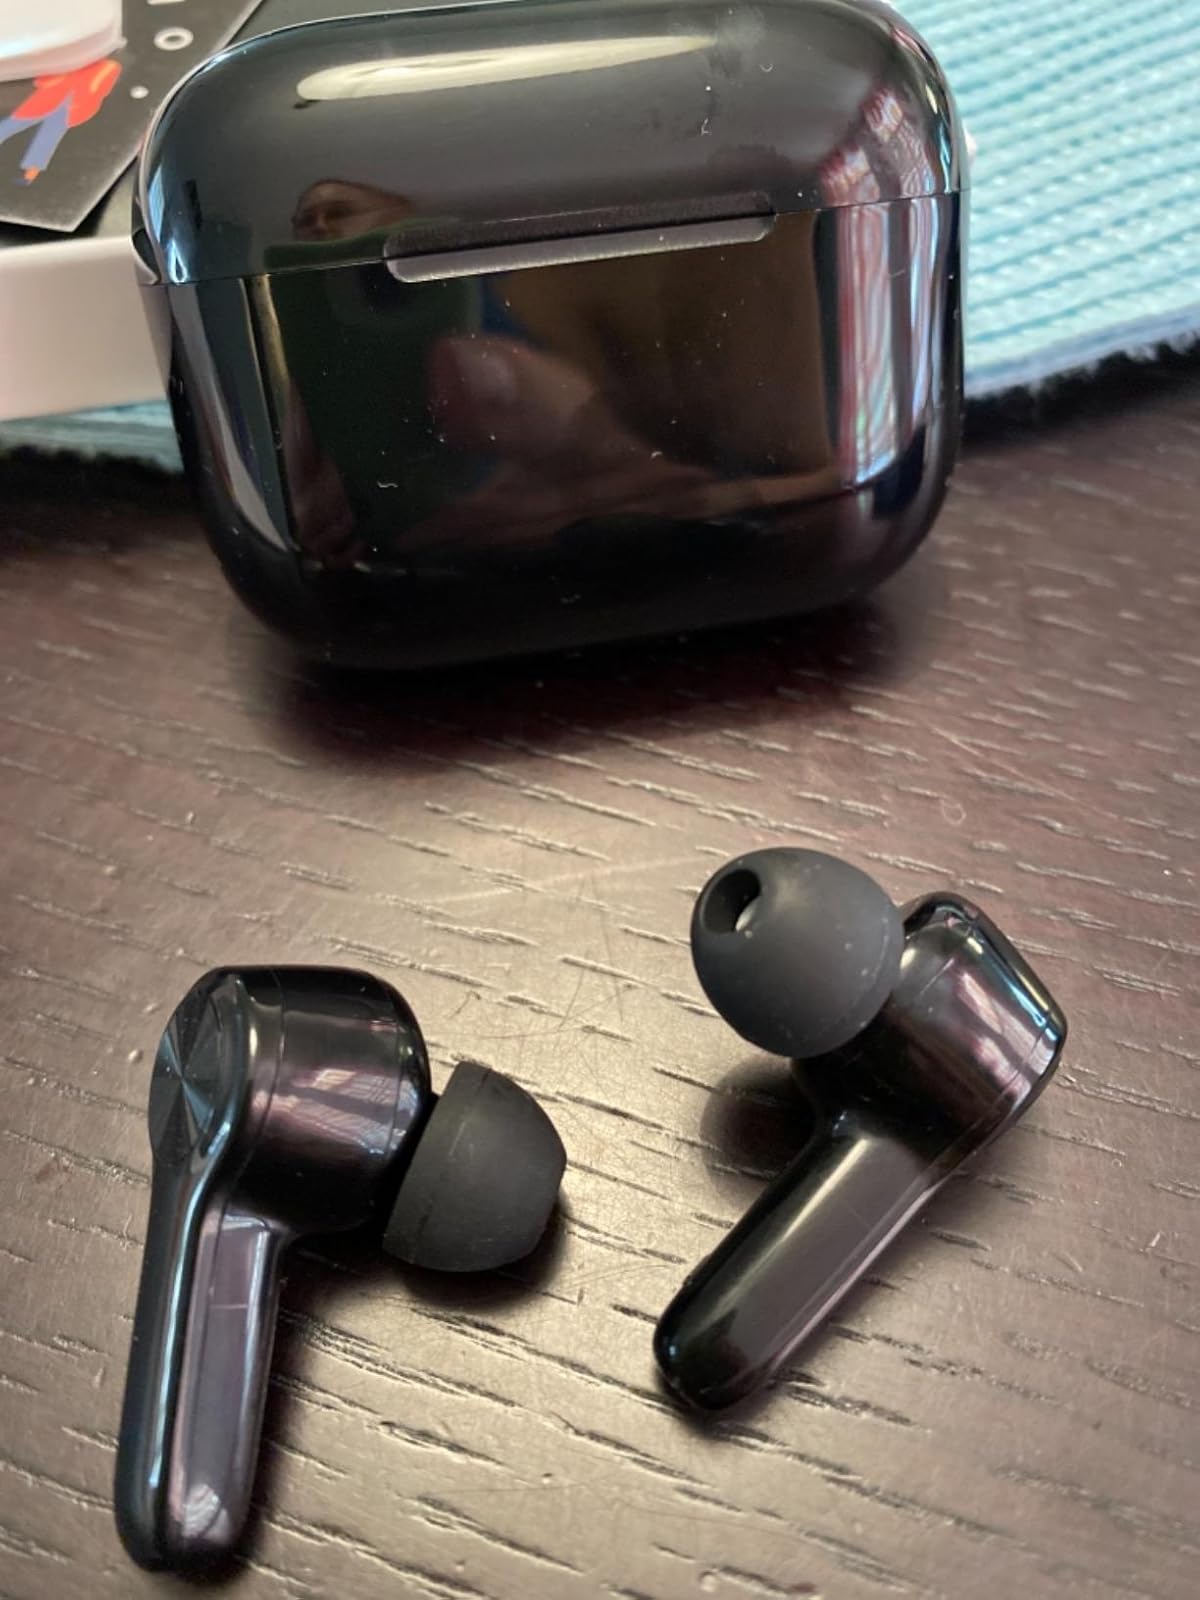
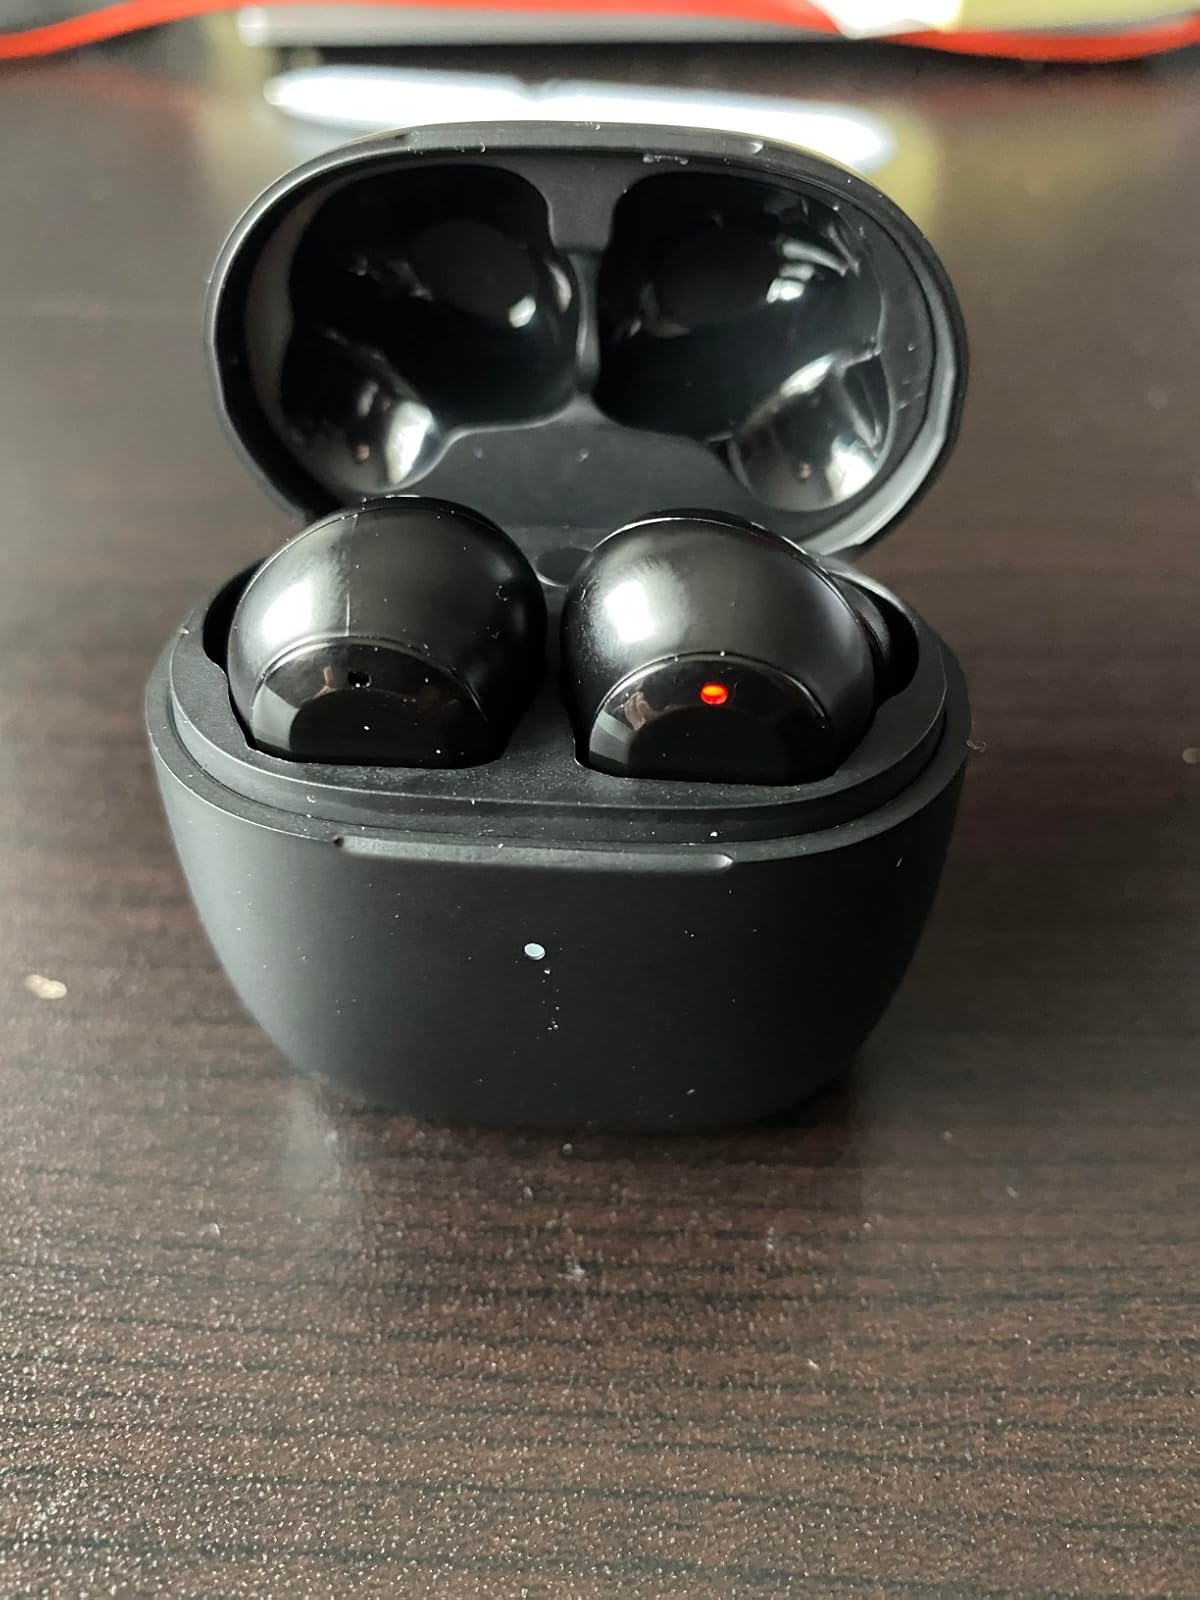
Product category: earbuds
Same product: no